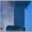
Label: skyscraper